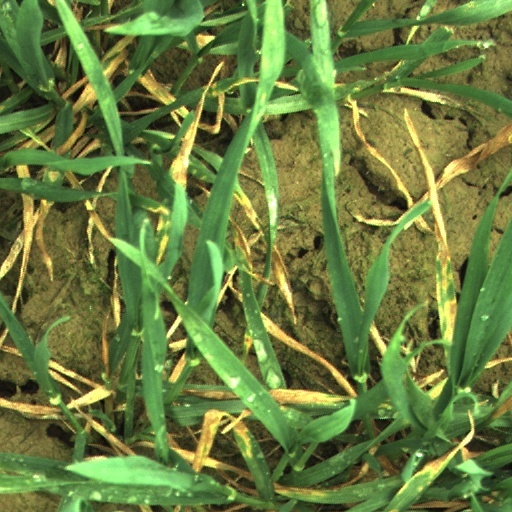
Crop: wheat